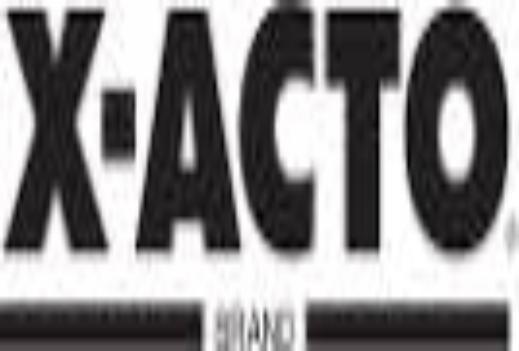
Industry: Necessities